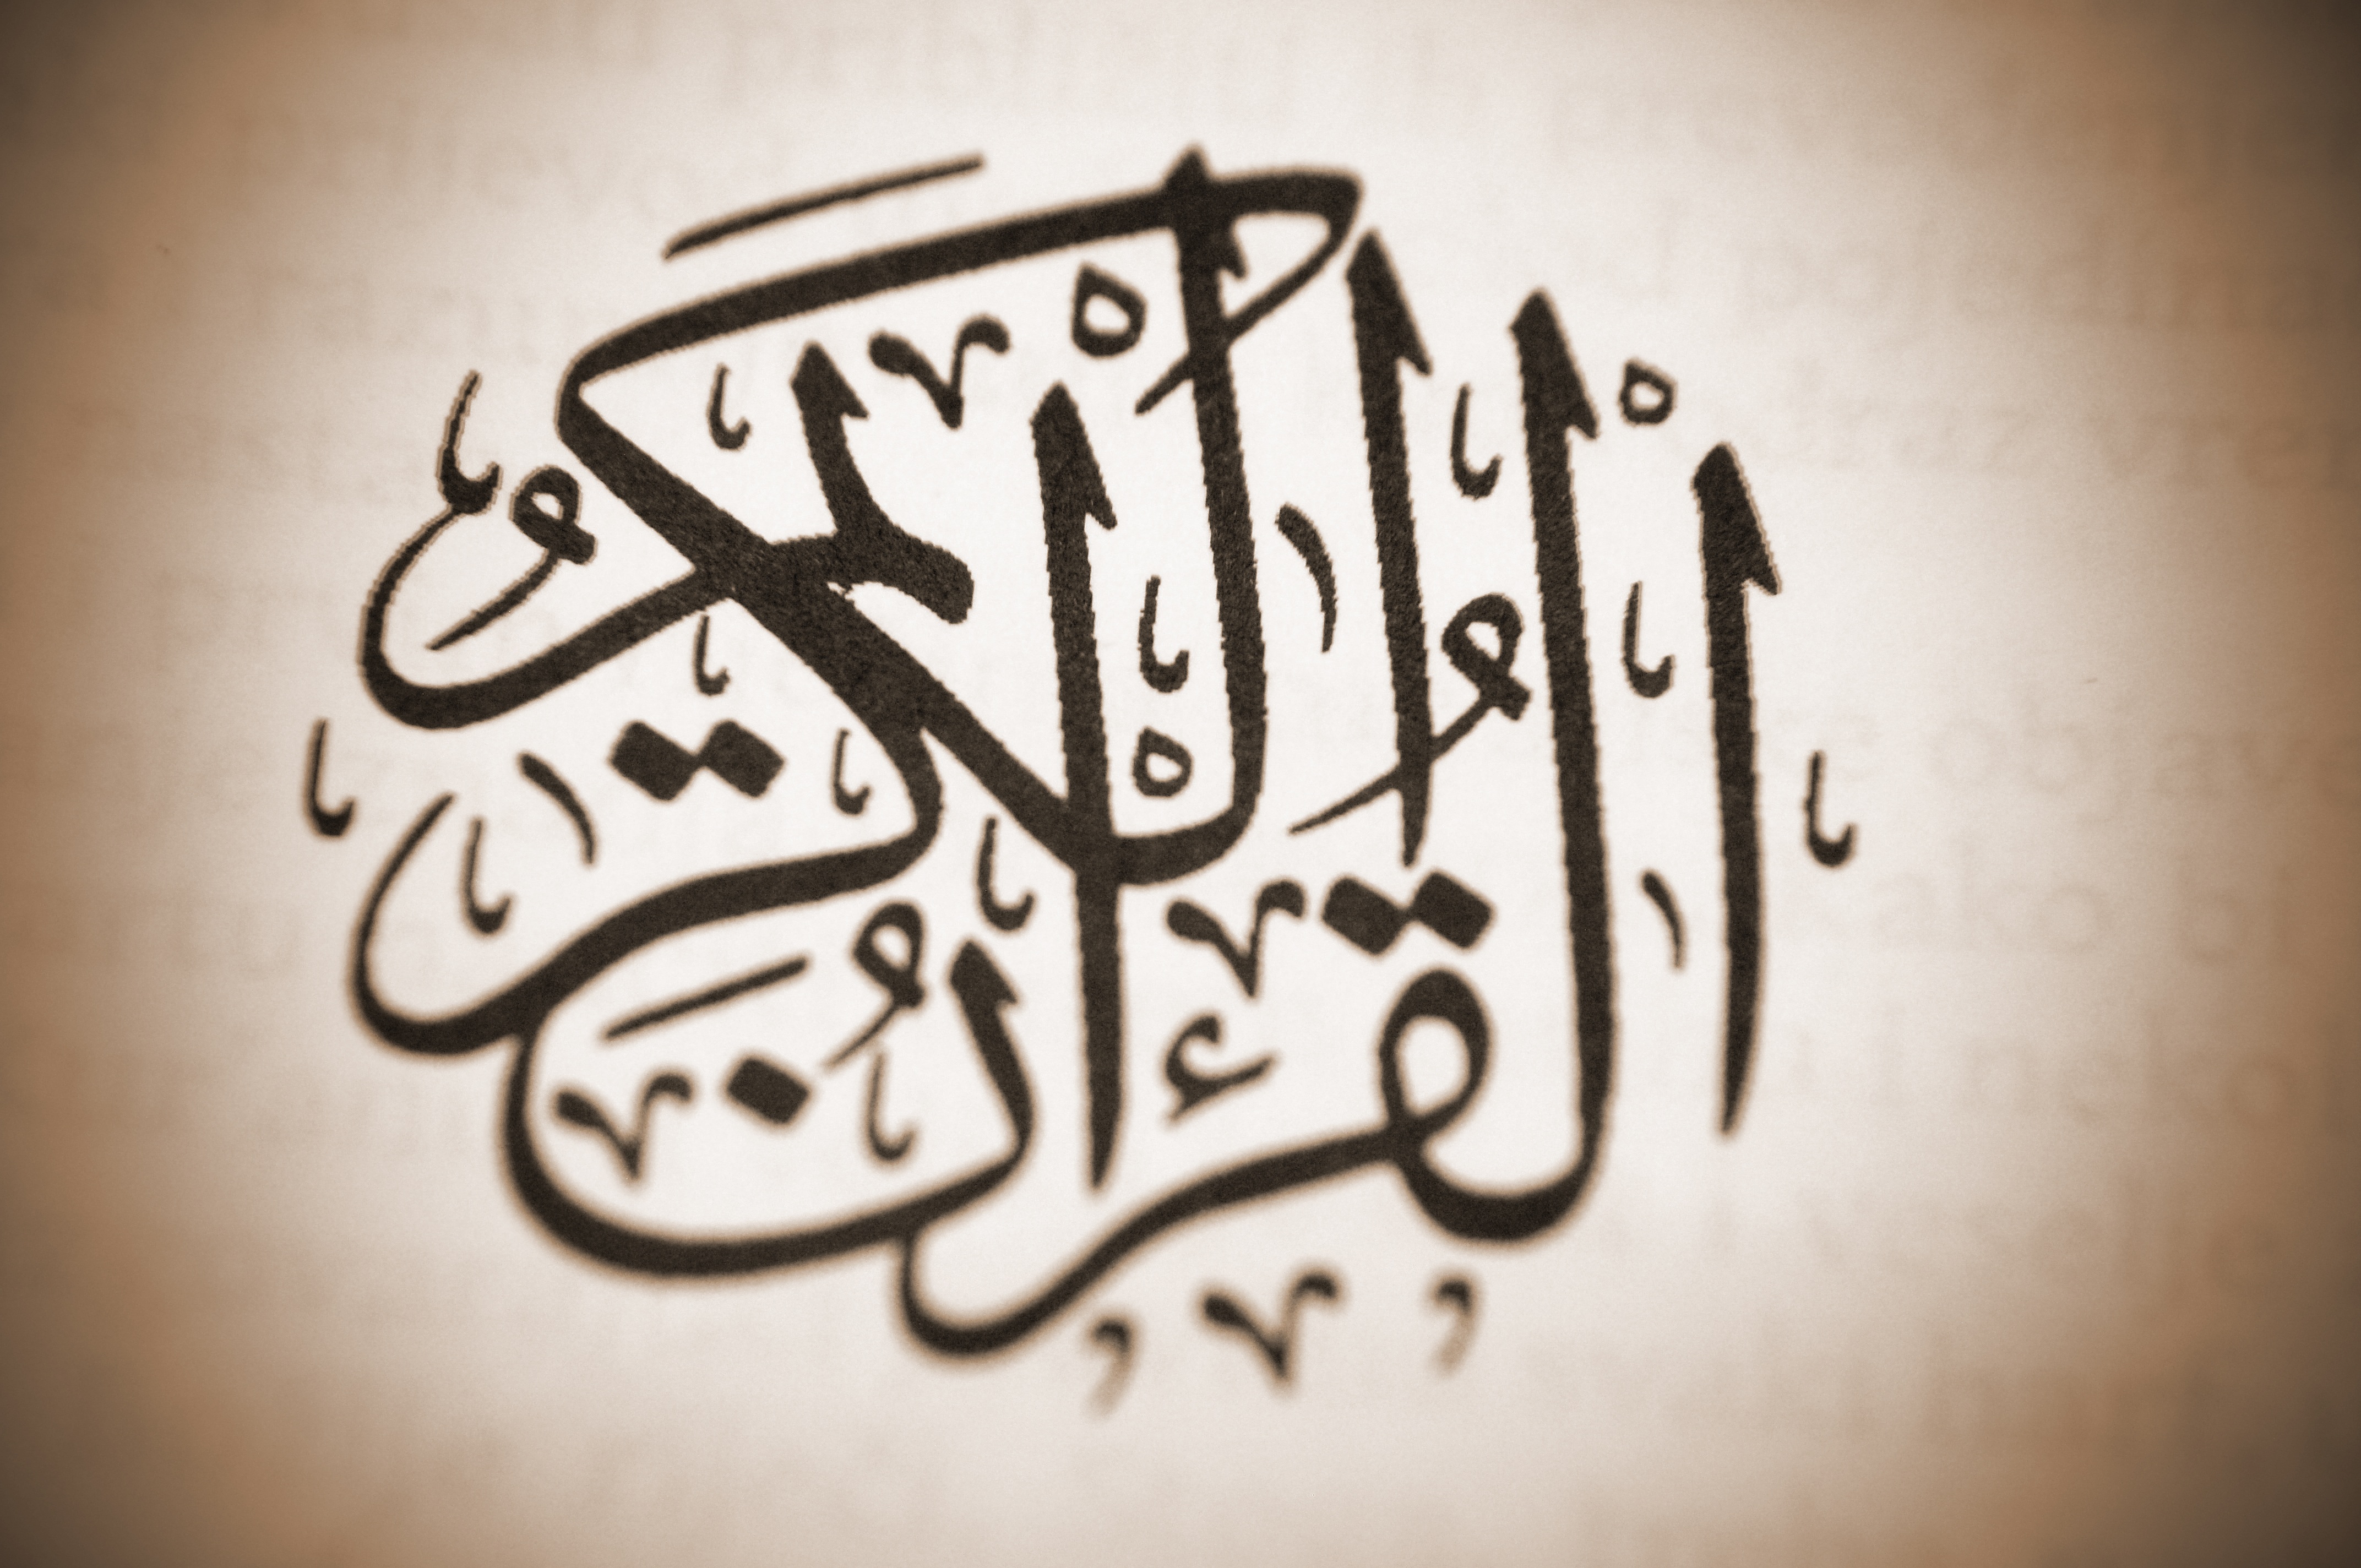
vintage, love, symbol, tattoo, religion, ancient, monochrome, font, religious, art, drawing, design, handwriting, islam, heritage, calligraphy, emotion, arabic, muslim, islamic, koran, allah